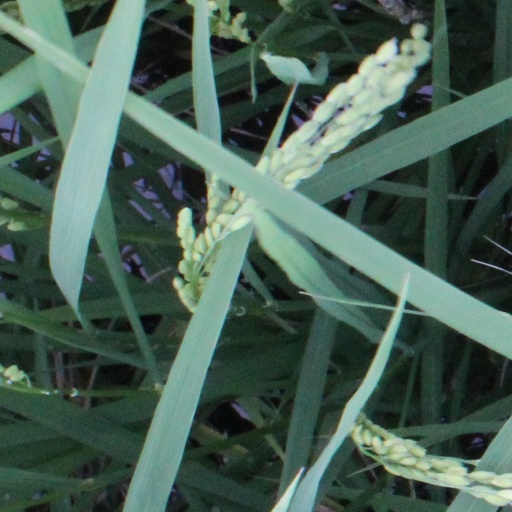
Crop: rice